Courthouse–Seminary Neighborhood Historic District

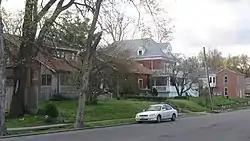
Lorimier south of Merriwether in Cape Girardeau, April 2013

Courthouse–Seminary Neighborhood Historic District is a national historic district located at Cape Girardeau, Cape Girardeau County, Missouri. The district encompasses 121 contributing buildings and 2 contributing sites in a predominantly residential section of Cape Girardeau. It developed between about 1848 and 1948, and includes representative examples of Italianate, Queen Anne, Colonial Revival, Tudor Revival, Mission Revival, Late Gothic Revival, American Craftsman, and Art Deco style architecture. The district contains 1 1/2 and 2 1/2-story brick single-family homes, with multi-family homes and a few commercial buildings dispersed throughout. Located in the district is the separately listed Robert Felix and Elma Taylor Wichterich House, William Henry and Lilla Luce Harrison House, Huhn-Harrison House, B'Nai Israel Synagogue, St. Vincent de Paul Catholic Church, August and Amalia Shivelbine House, Glenn House, House at 323 Themis Street, and George Boardman Clark House.